Leafhopper

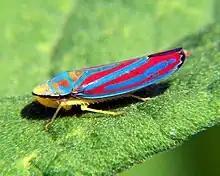
Candy-striped leafhopper ("Graphocephala coccinea")

Leafhopper is the common name for any species from the family Cicadellidae: based on the type genus "Cicadella". These minute insects, colloquially known as hoppers, are plant feeders that suck plant sap from grass, shrubs, or trees. Their hind legs are modified for jumping, and are covered with hairs that facilitate the spreading of a secretion over their bodies that acts as a water repellent and carrier of pheromones. They undergo a partial metamorphosis, and have various host associations, varying from very generalized to very specific. Some species have a cosmopolitan distribution, or occur throughout the temperate and tropical regions. Some are pests or vectors of plant viruses and phytoplasmas. The family is distributed all over the world, and constitutes the second-largest hemipteran family, with at least 20,000 described species.